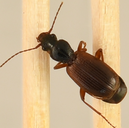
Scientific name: Cymindis neglecta
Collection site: Bartlett Experimental Forest NEON (BART), plot BART_068